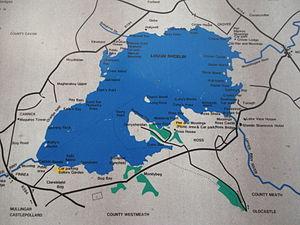
Le Lough Sheelin est un lough irlandais d'eau douce et calcaire.